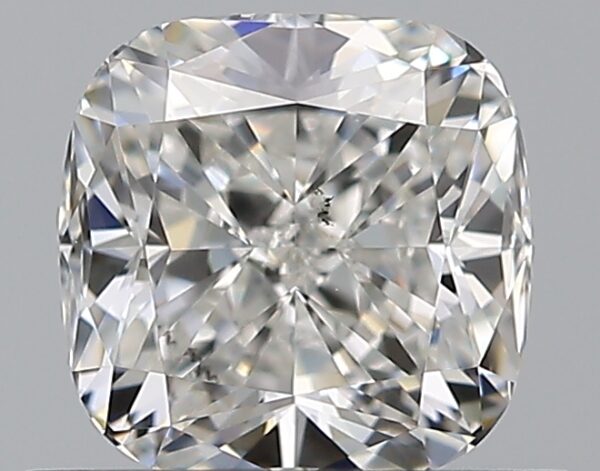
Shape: cushion
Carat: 0.7
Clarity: VS2
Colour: F
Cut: EX
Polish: EX
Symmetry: VG
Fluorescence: N
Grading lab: GIA
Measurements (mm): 5.06 x 5.03 x 3.31